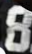
Number: 8